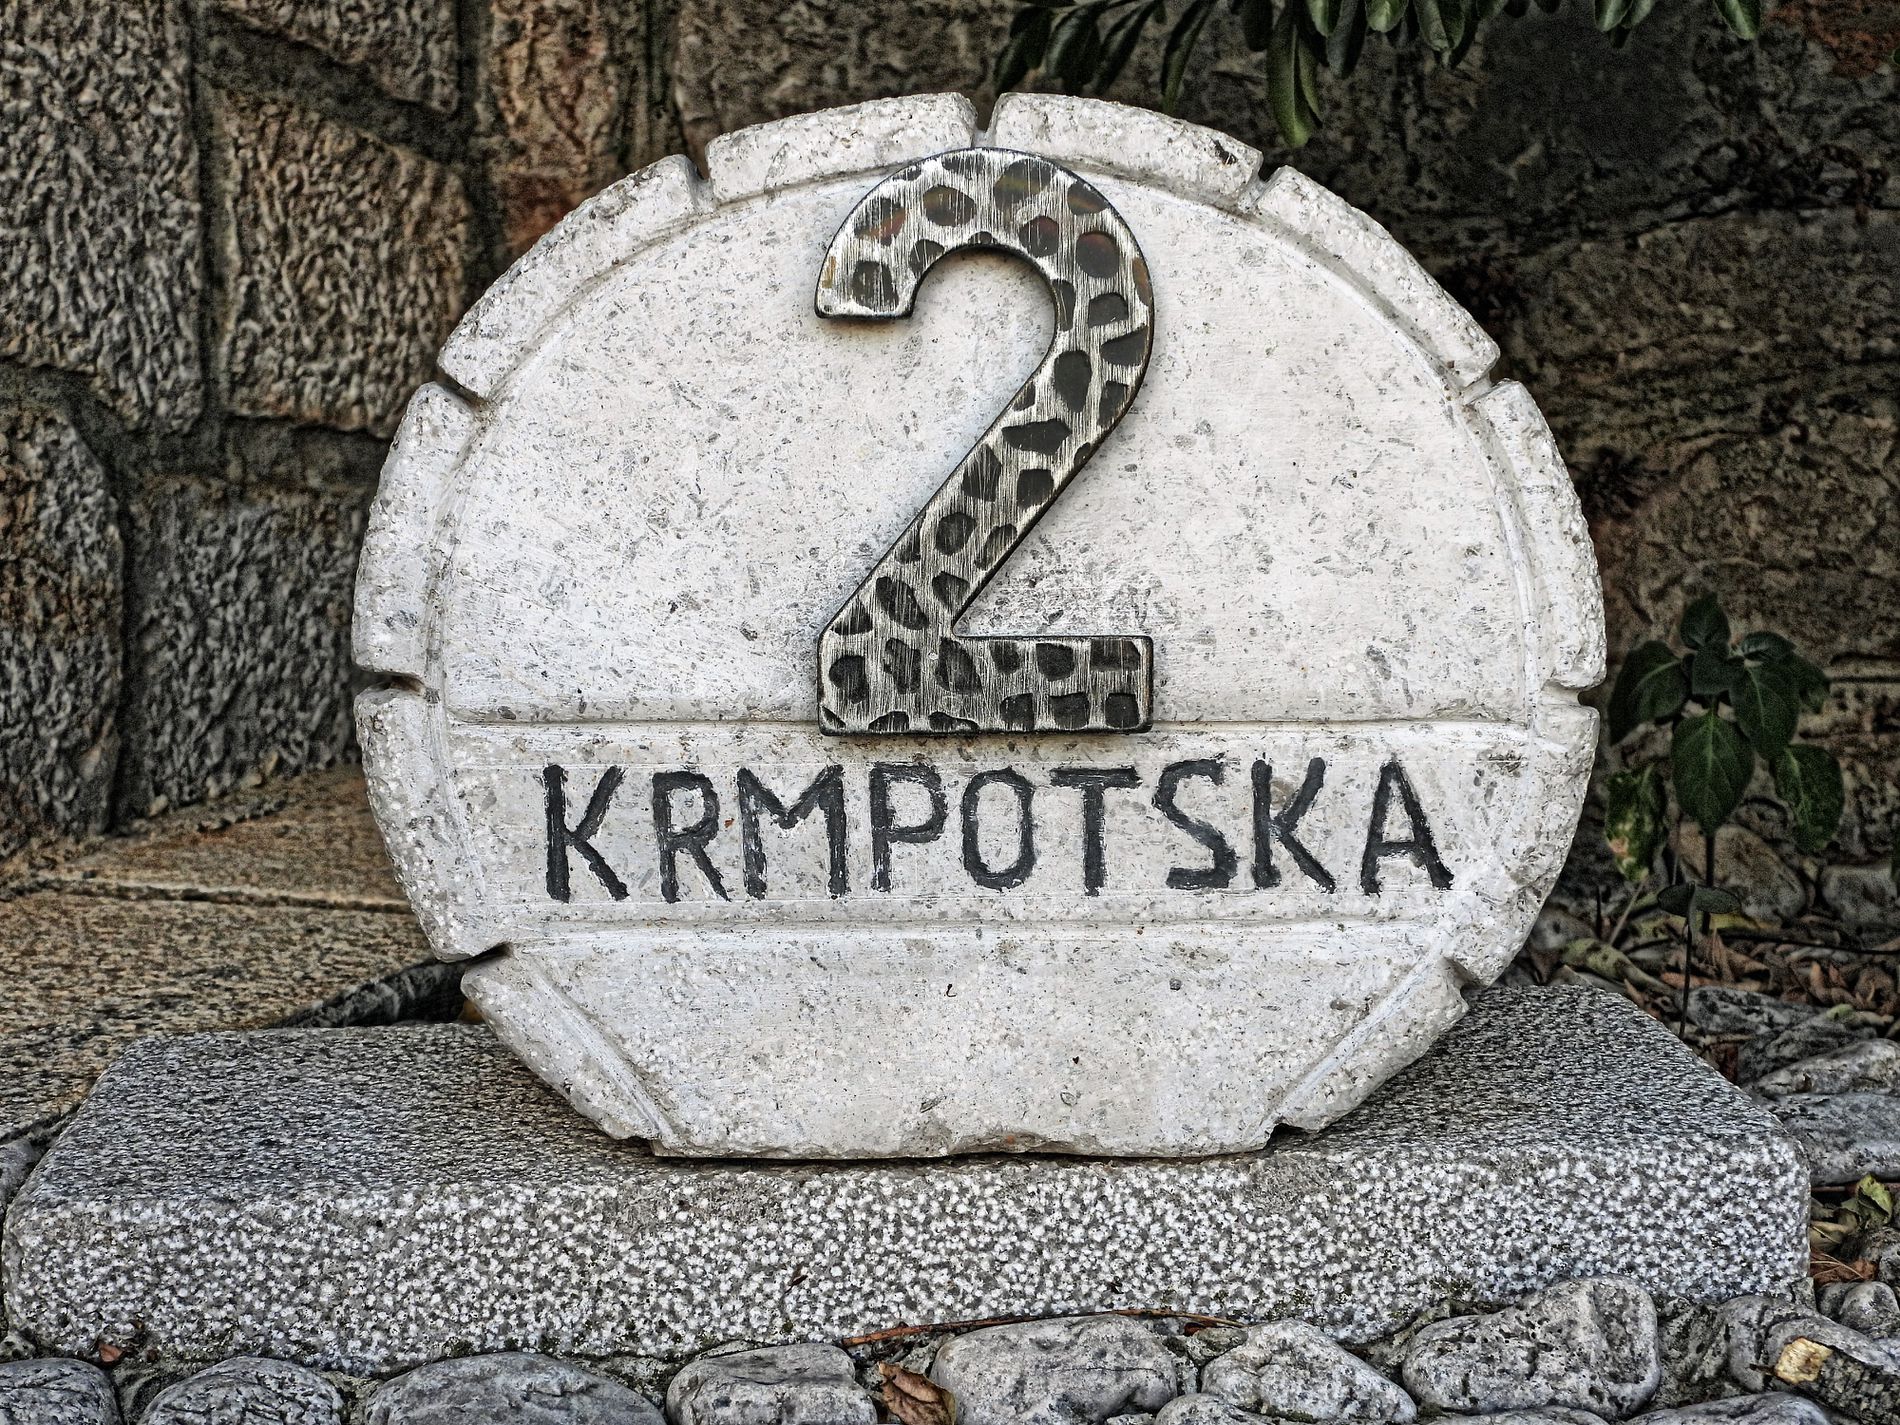
Stone Sign
A circular, stone street sign displays the number "2" and the text "KRMPOTSKA". The sign is set against a textured stone wall in the background. Some leaves are on the top right of the wall, and a plant is next to the stone on the right.
A close shot of a stone street sign, with its unique design and weathered appearance. The metal number Two, with its raised appearance, adds a sense of craftsmanship to the simple sign.
Labels: Number, Symbol, Text, Hockey, Ice Hockey, Ice Hockey Puck, Rink, Skating, Sport, Gravestone, Tomb, Stone, Stones, Plant, Leaves, Stone Wall
Camera: NIKON CORPORATION COOLPIX P1000
Aperture: F3.2
Exposure: 1/125 sec
ISO: 100
Focal length: 9.0 mm